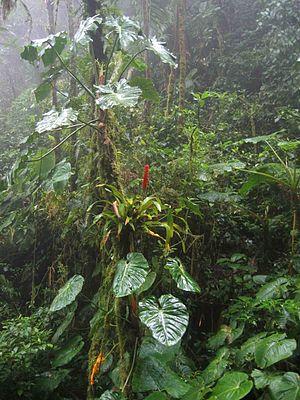
Cet article recense les sites inscrits au patrimoine mondial au Costa Rica.
Le Costa Rica compte 26 parcs nationaux, gérés par le SINAC, un département du ministère de l'environnement et de l'énergie du Costa Rica. Le pays a créé son premier parc national, le Parc national du Volcán Irazú en 1955.
Le parc international La Amistad est un parc national qui s'étale du Costa Rica au Panama.
Les forêts décidues humides tropicales et subtropicales constituent un biome des zones intertropicales caractérisé par une formation végétale arborée haute et dense ainsi qu'un climat chaud et très humide.